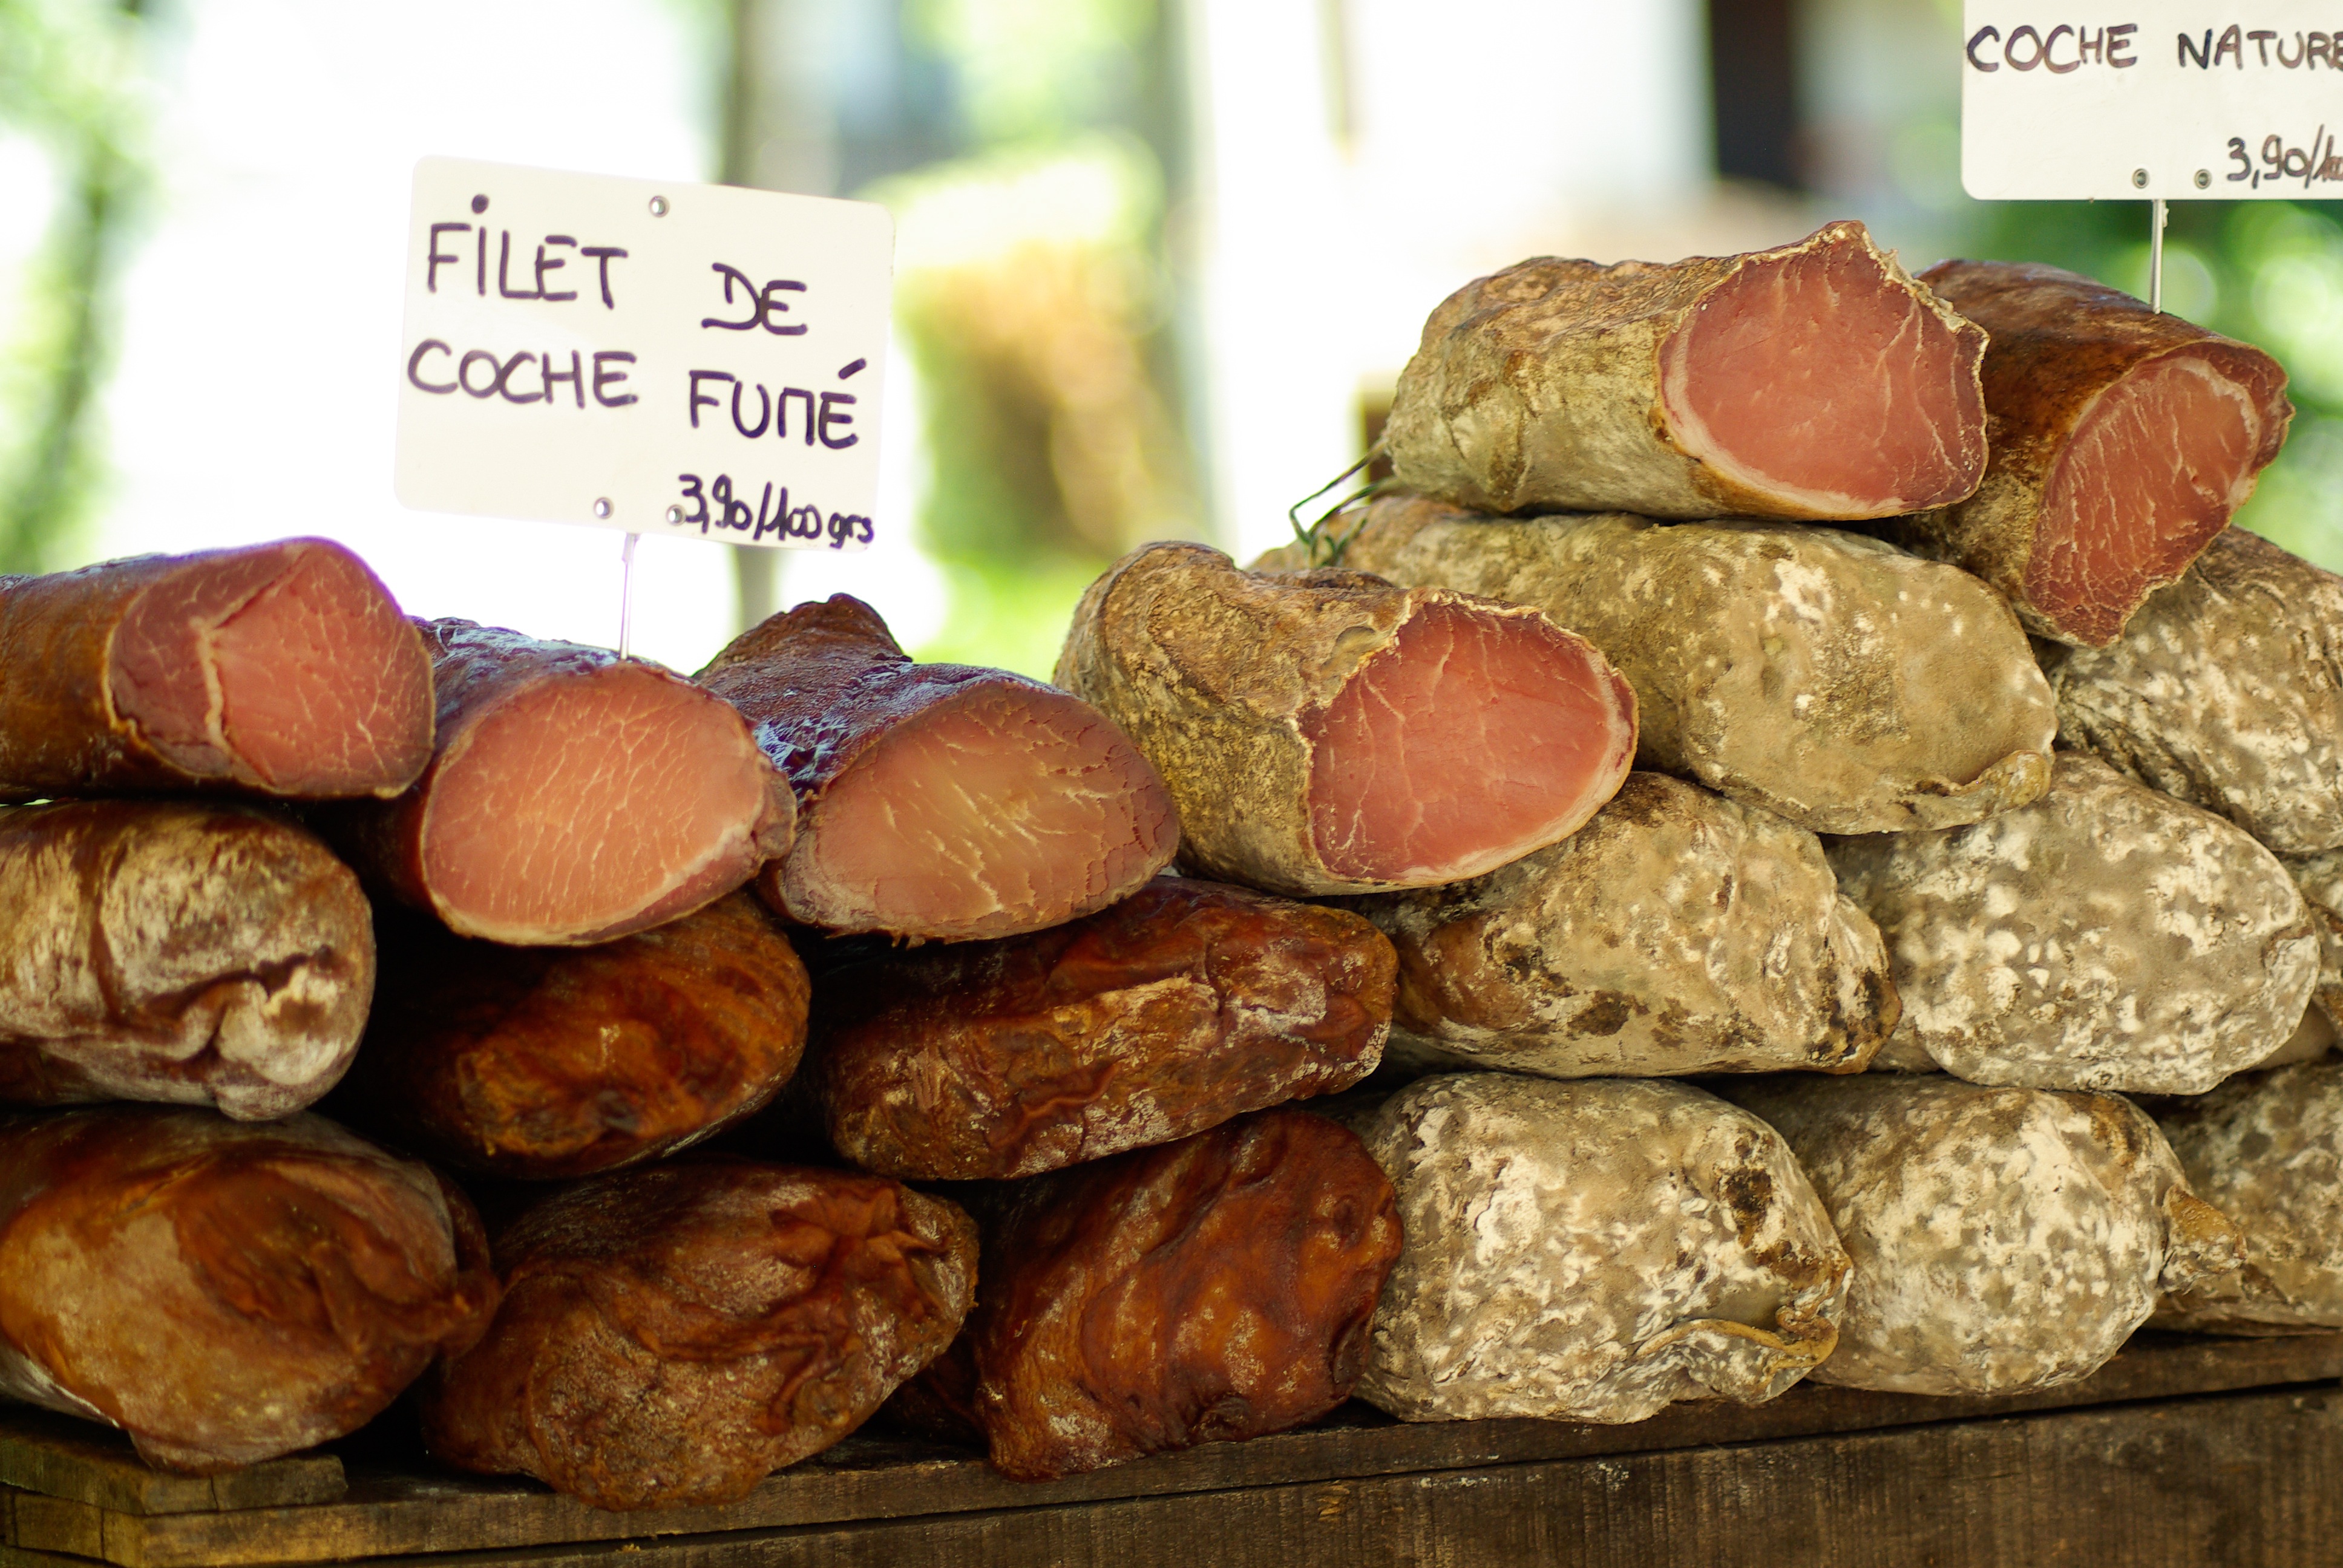
dish, meal, food, produce, market, breakfast, baking, meat, bakery, sausage, delicatessen